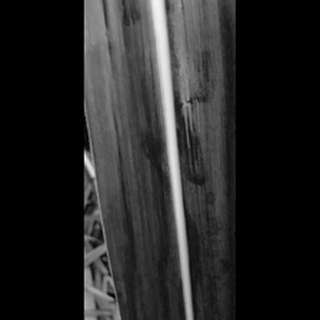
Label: healthy_sugarcane